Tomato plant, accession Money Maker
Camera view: tilt-top (135 deg); turntable rotation: 330 degrees
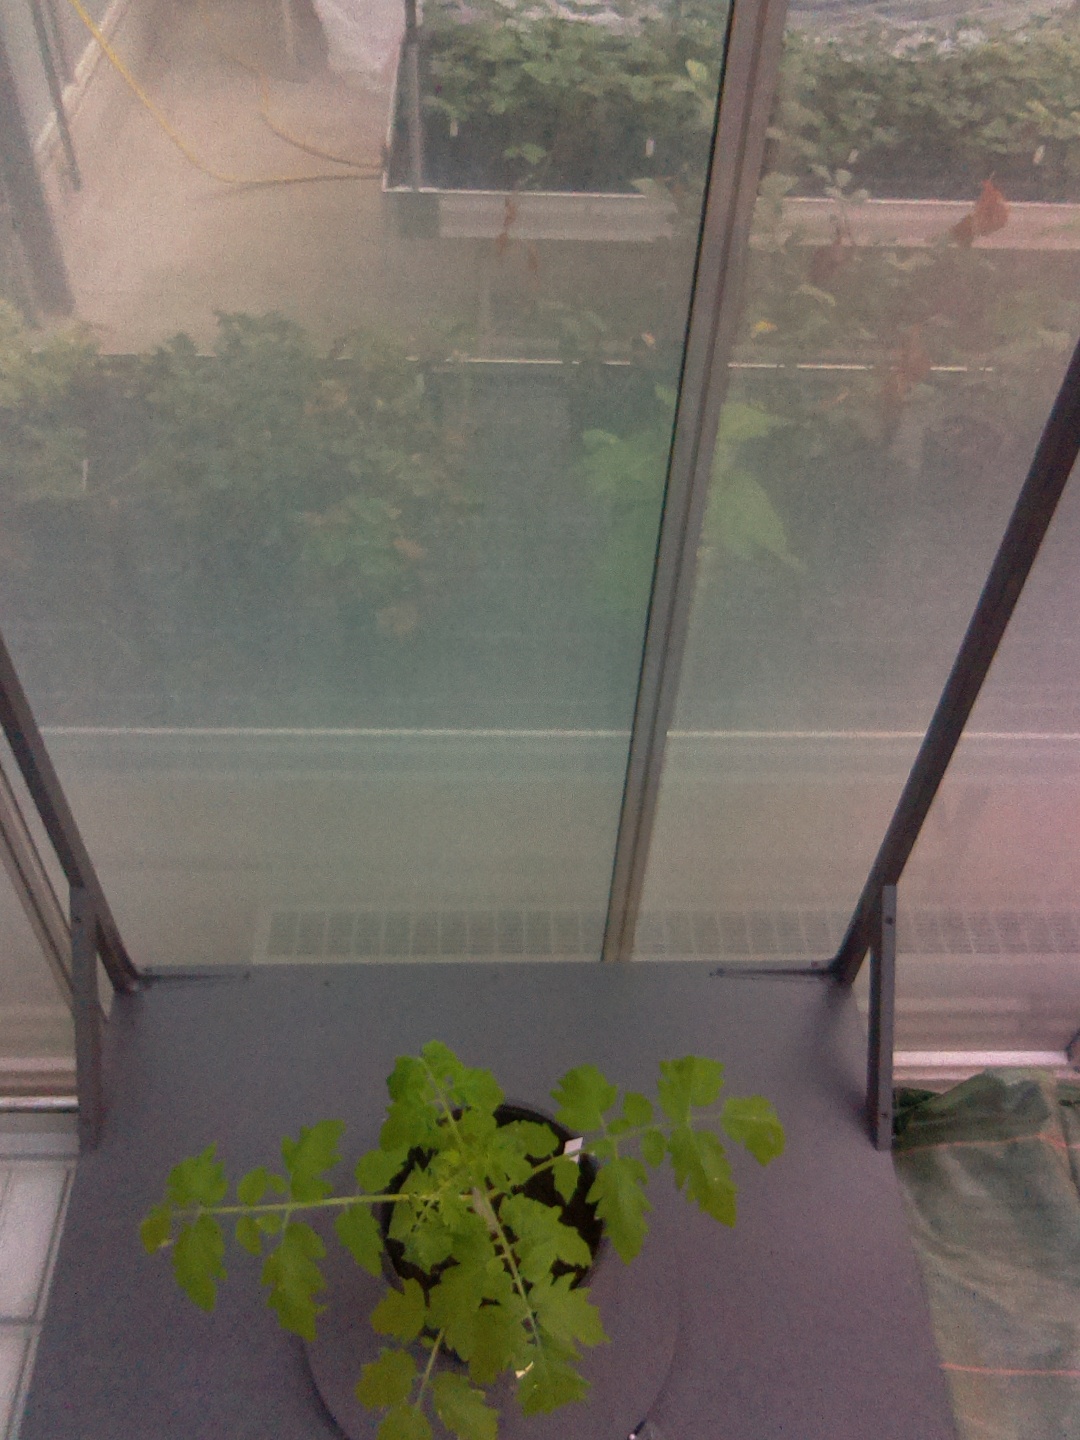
BBCH growth stage 13: 6 of true leaves visible